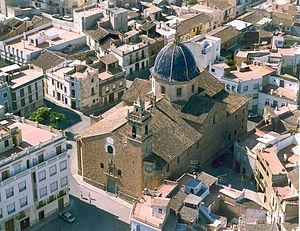
La Vall d'Uixó, en valencien et officiellement, est une commune d'Espagne de la province de Castellón dans la Communauté valencienne. Elle est située dans la comarque de Plana Baixa et dans la zone à prédominance linguistique valencienne. Avec plus de 32 000 habitants, c'est la quatrième commune de la province par la population après Castellón de la Plana, Vila-real et Borriana.